Côa River

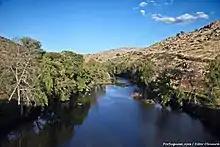
Côa River, Figueira de Castelo Rodrigo

The Côa River is a tributary of the Douro River, in central and northeastern Portugal. It is one of the few Portuguese rivers that flows south to north. It flows through the municipalities of Sabugal, Almeida, Pinhel, Figueira de Castelo Rodrigo and Vila Nova de Foz Côa, all located in the Guarda District. Over of land in the Greater Côa Valley have been set aside for rewilding and conservation as Natura 2000 areas.